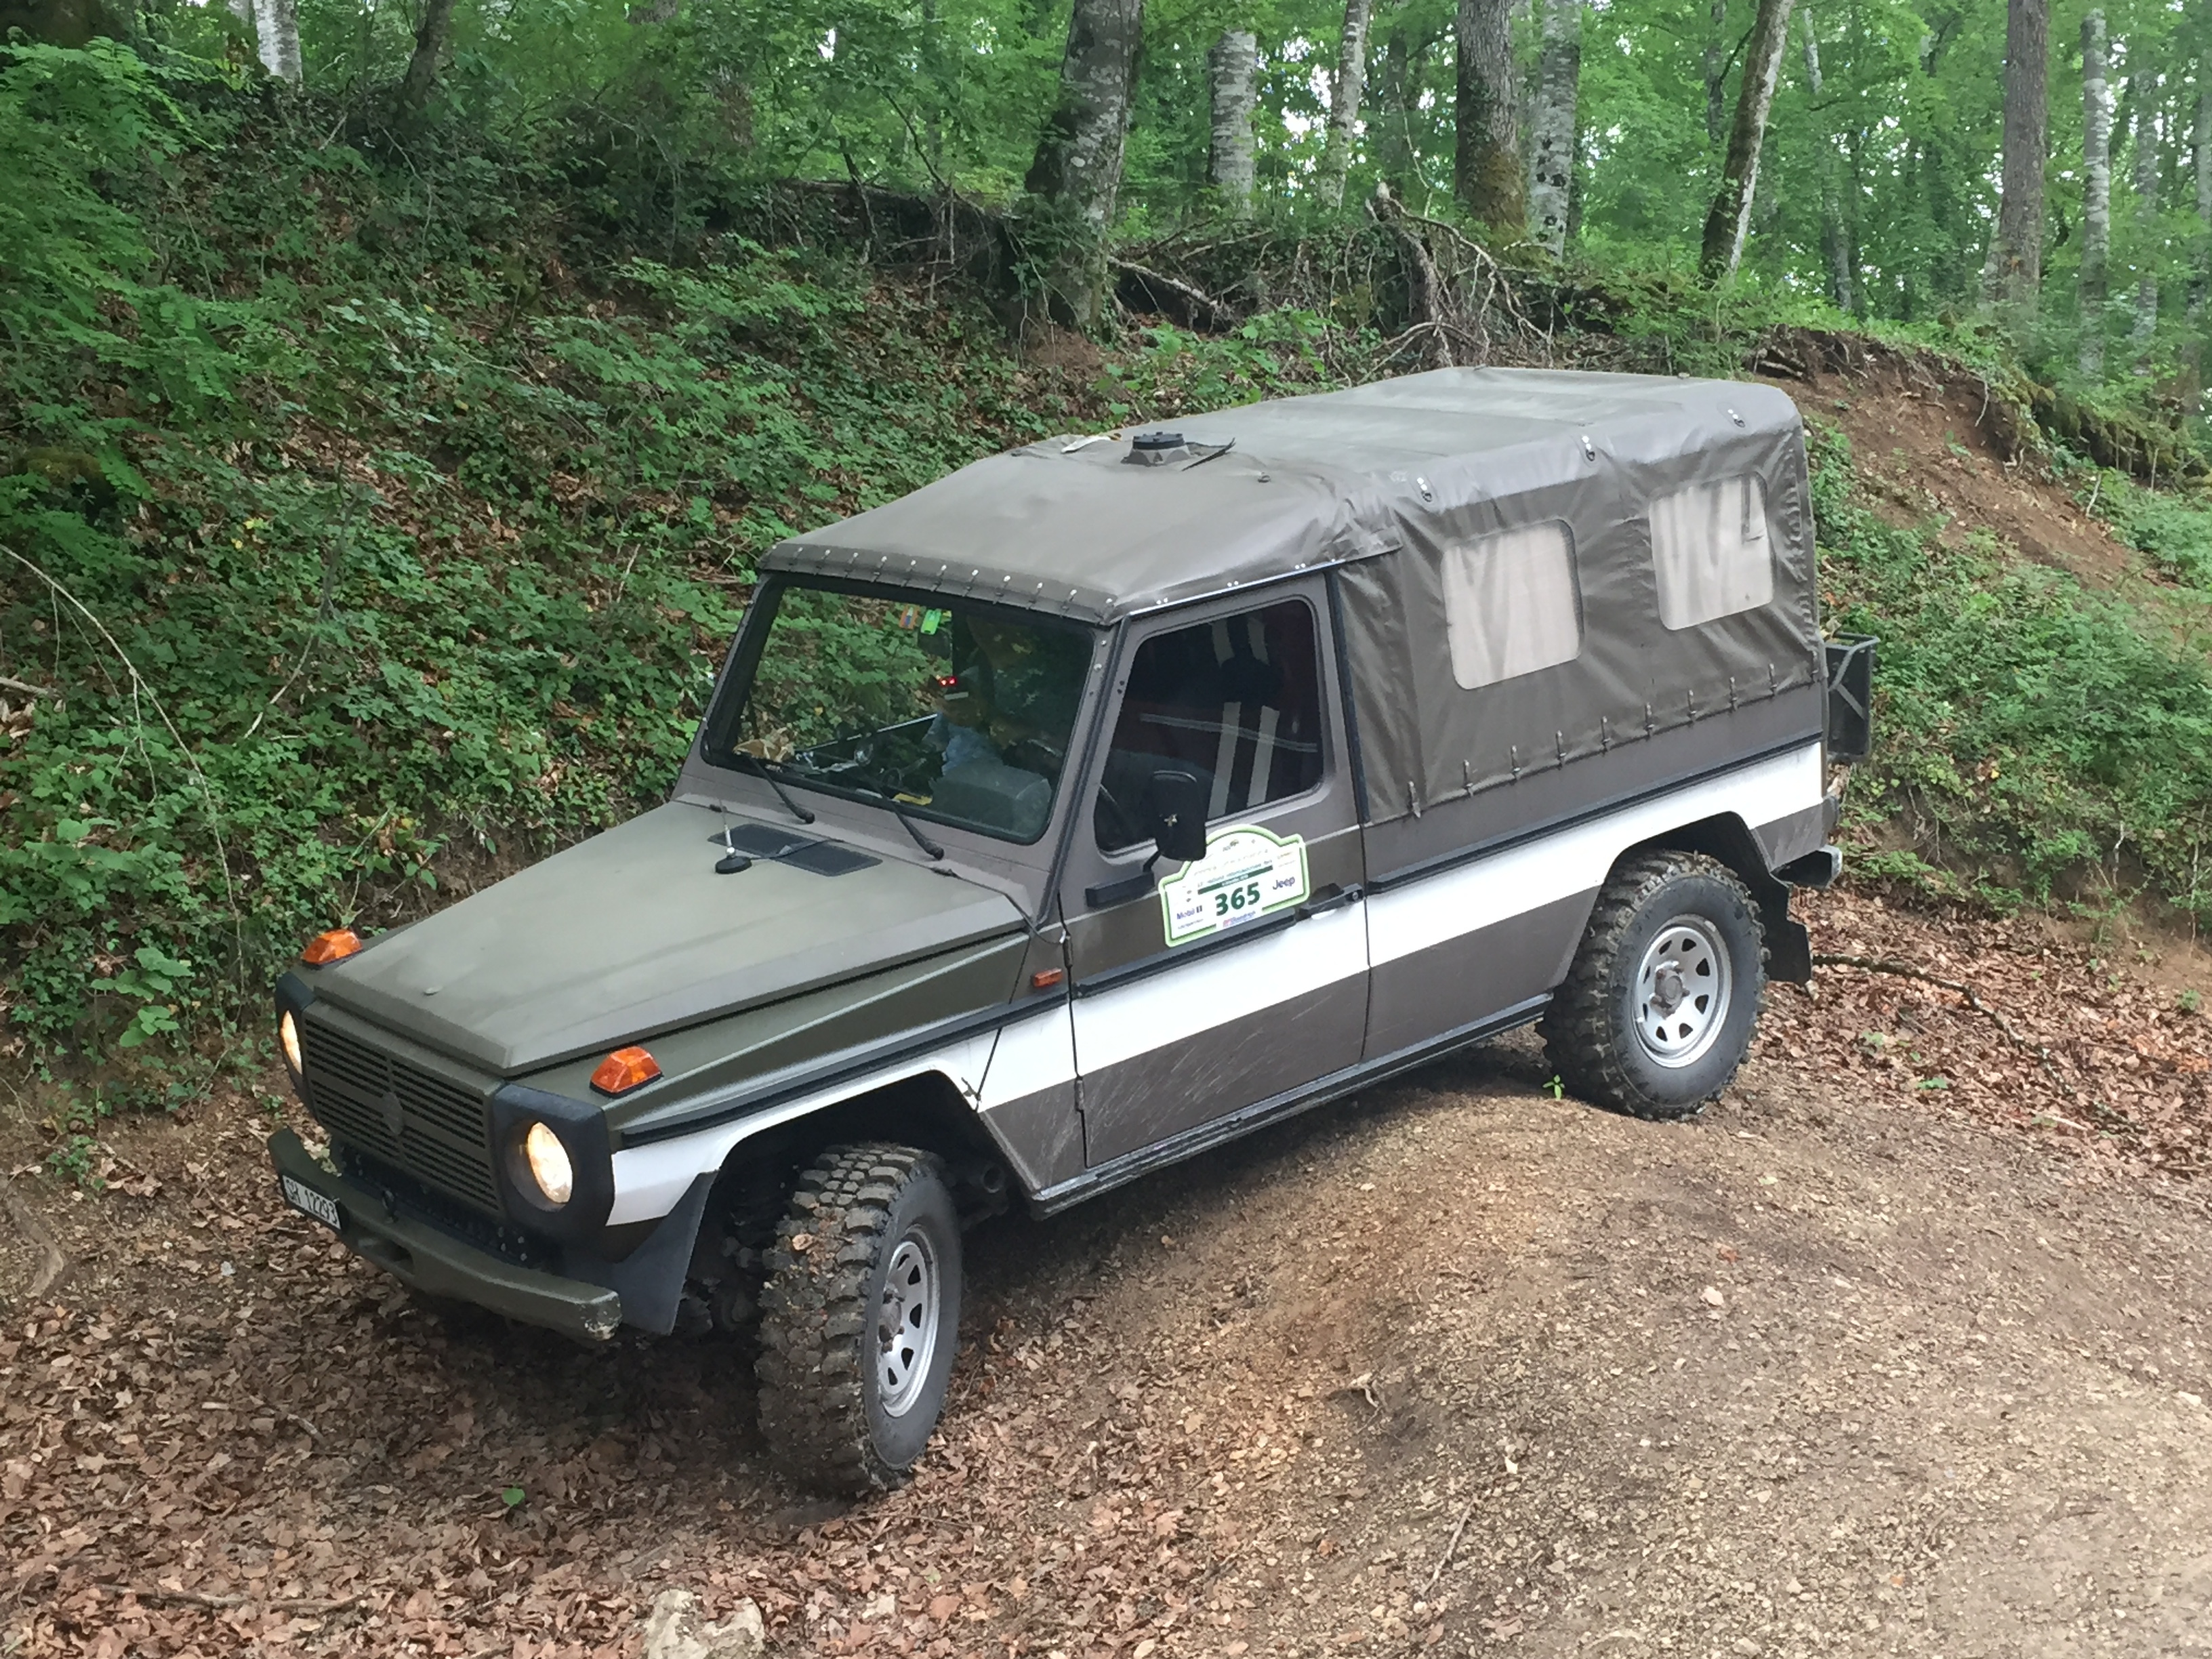
natural, land vehicle, car, vehicle, motor vehicle, off road vehicle, tire, automotive tire, sport utility vehicle, off roading, automotive wheel system, automotive exterior, auto part, wheel